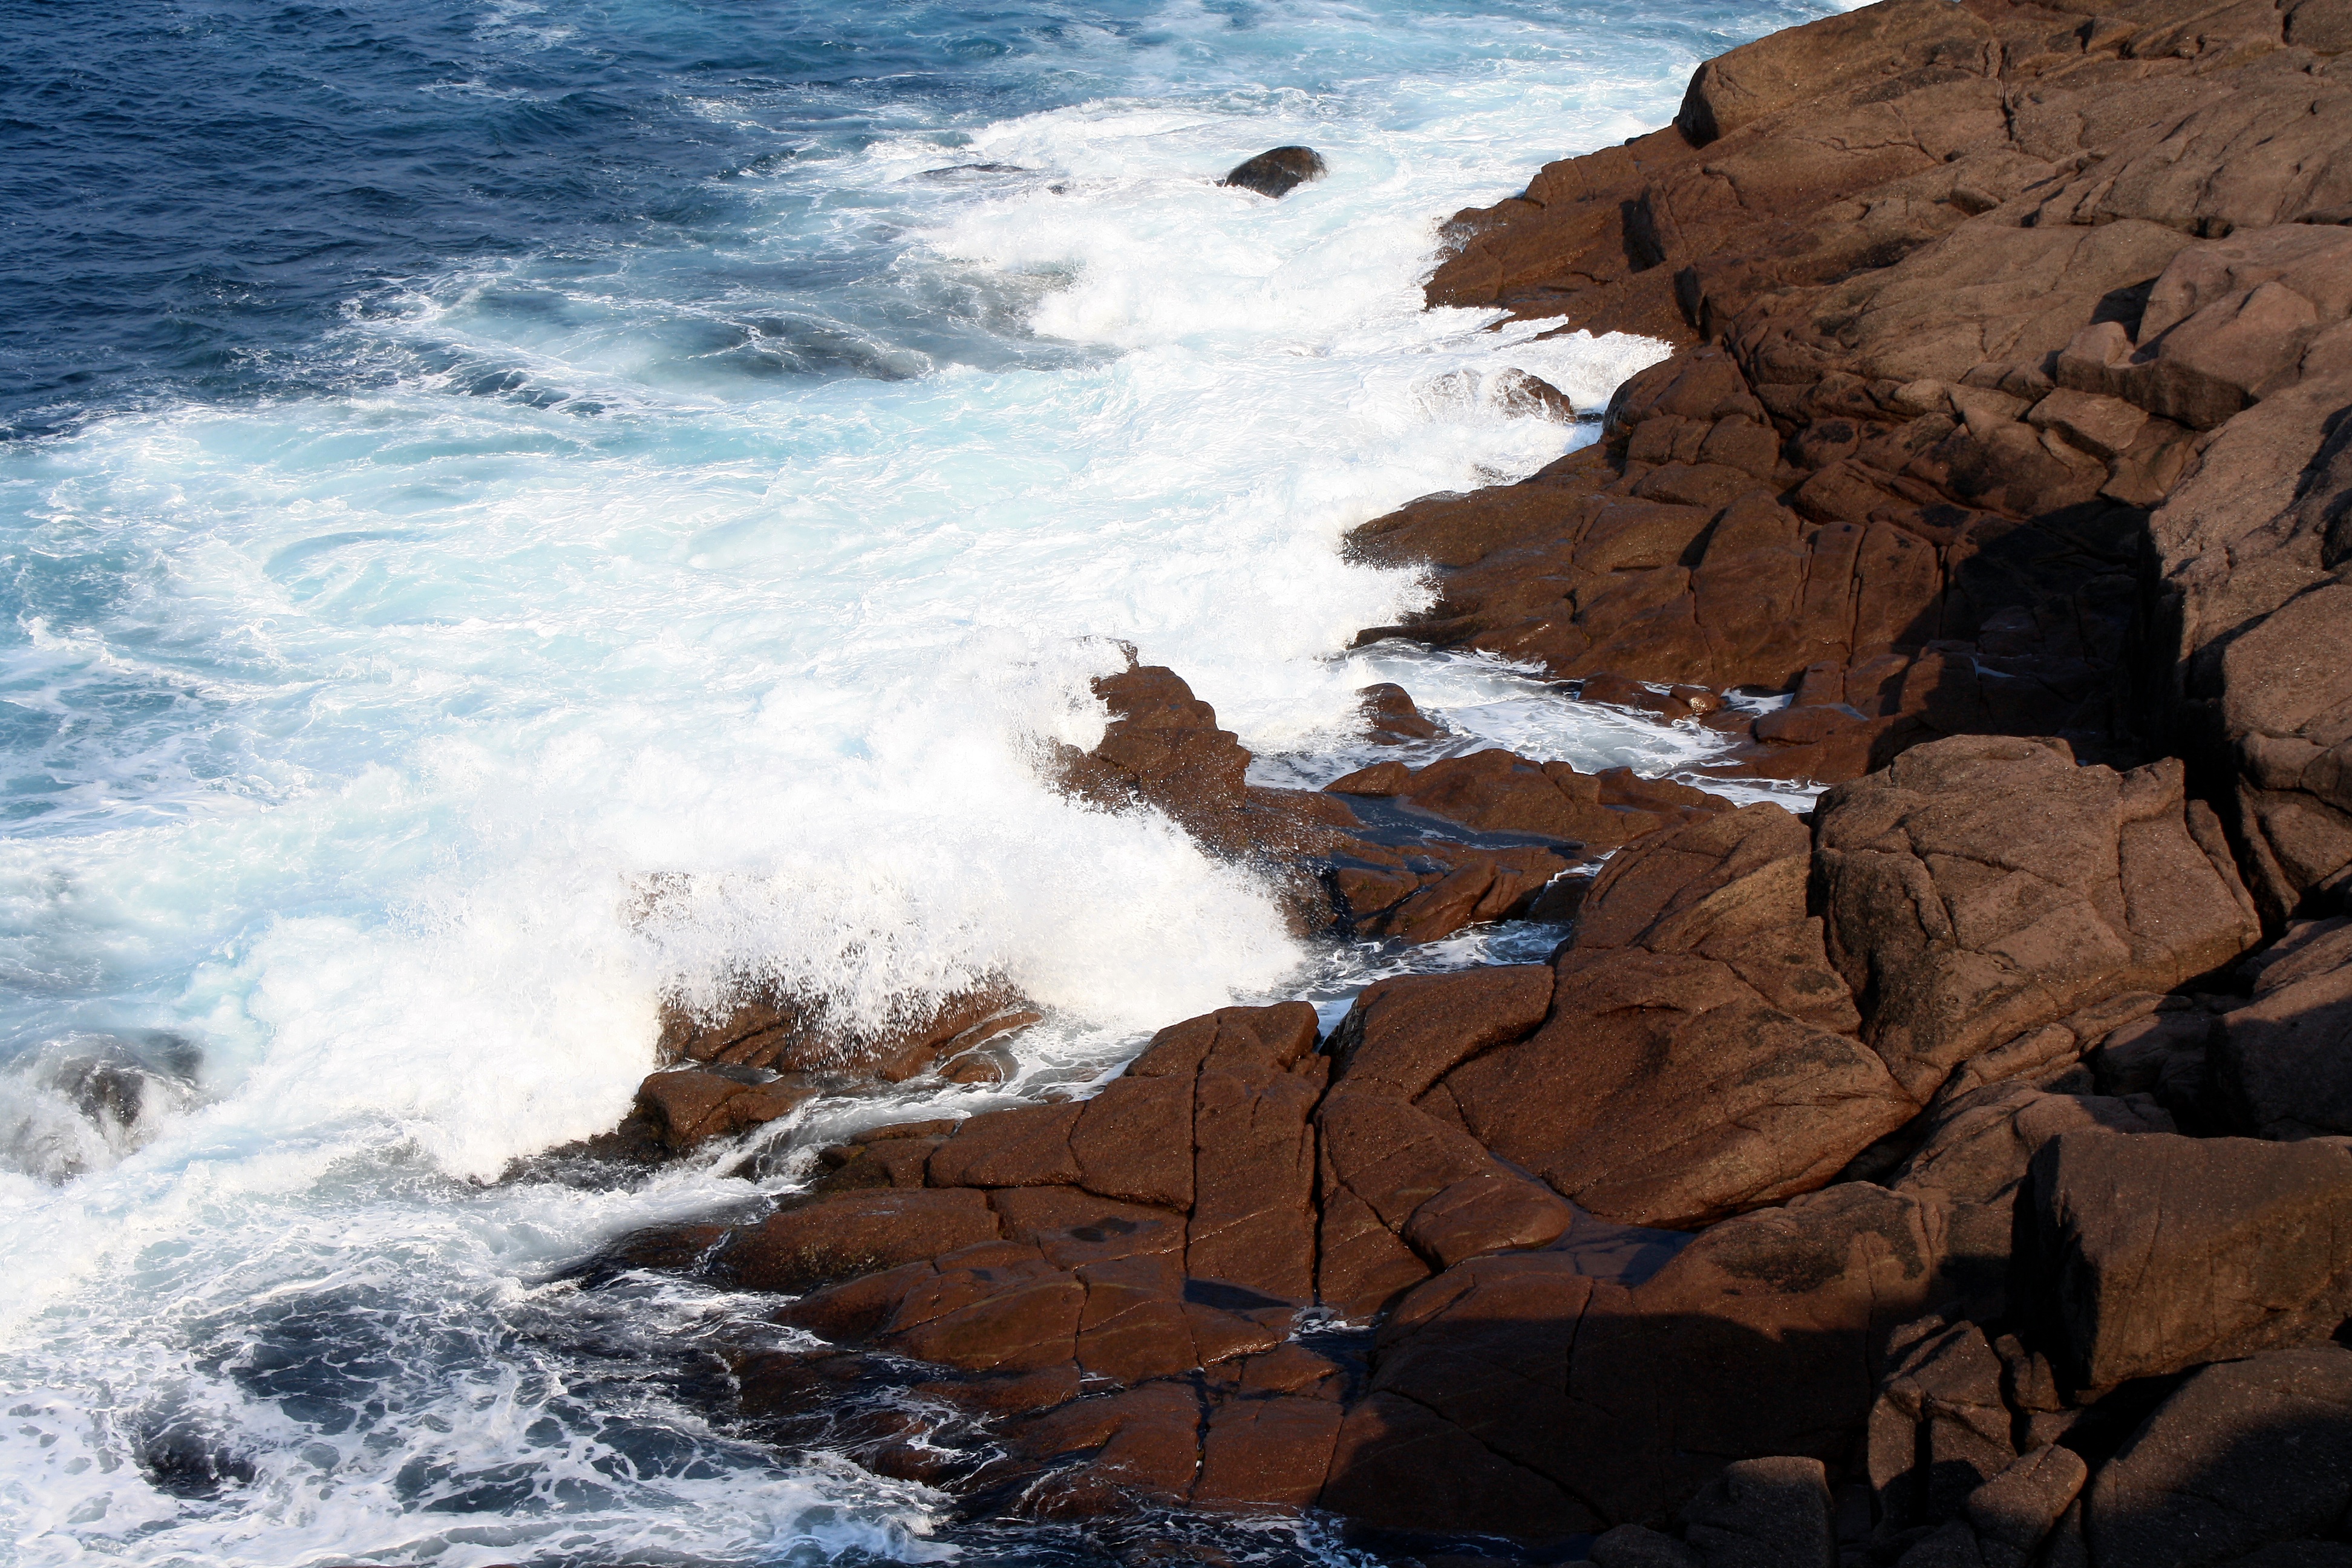
sea, coast, rock, ocean, shore, wave, cliff, rapid, terrain, cape, geological phenomenon, wind wave